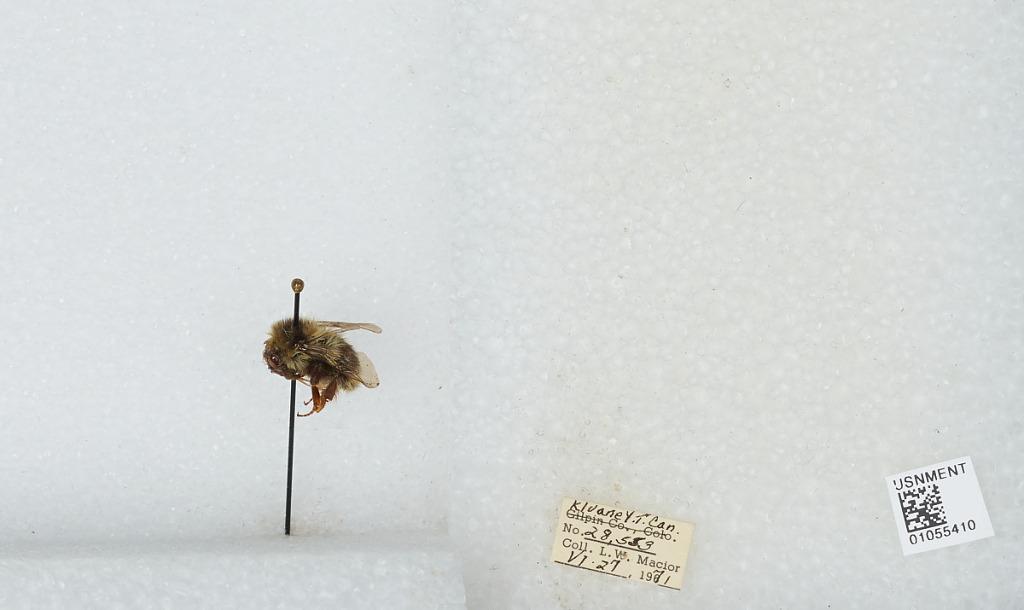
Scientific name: Bombus bifarius nearcticus
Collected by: L. Macior
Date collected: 1971-6-27
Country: Canada
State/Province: Yukon Territory
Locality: Kluane
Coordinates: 60.75, -139.5